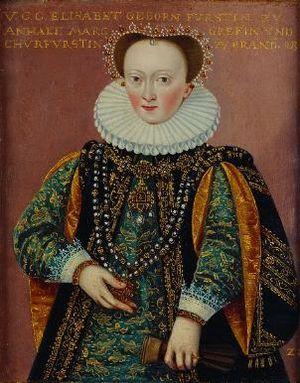
Jean II Georges, dit « l'Économe », né le 11 septembre 1525 à Cölln et mort le 8 janvier 1598 dans la même ville, est électeur de Brandebourg de 1571 à 1598.
Élisabeth d'Anhalt-Zerbst était une princesse d'Anhalt de naissance et électrice de Brandebourg par le mariage.